Weins Commercial Building

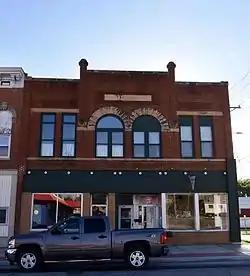

The Weins Commercial Building is a historic building located in Independence, Iowa, United States. The central business district developed in Independence on the east side of the Wapsipinicon River along First Avenue. Fires in 1873 and 1874 destroyed the wooden buildings that were originally built there. They were replaced by brick and stone buildings, and the wooden sheds that accompanied the commercial buildings were eliminated. This two-story brick Romanesque Revival style building was part of a second wave of new commercial construction in Independence, this time away from First Avenue. Built in 1892, it features patterned brick work ornamentation, round-arch windows, and rusticated limestone and brick courses that emphasize the divisions of the interior. Most of the commercial buildings in Independence were built in the Italianate style, so the use of the Romanesque Revival for this building makes it unique. It was listed on the National Register of Historic Places in 1997.